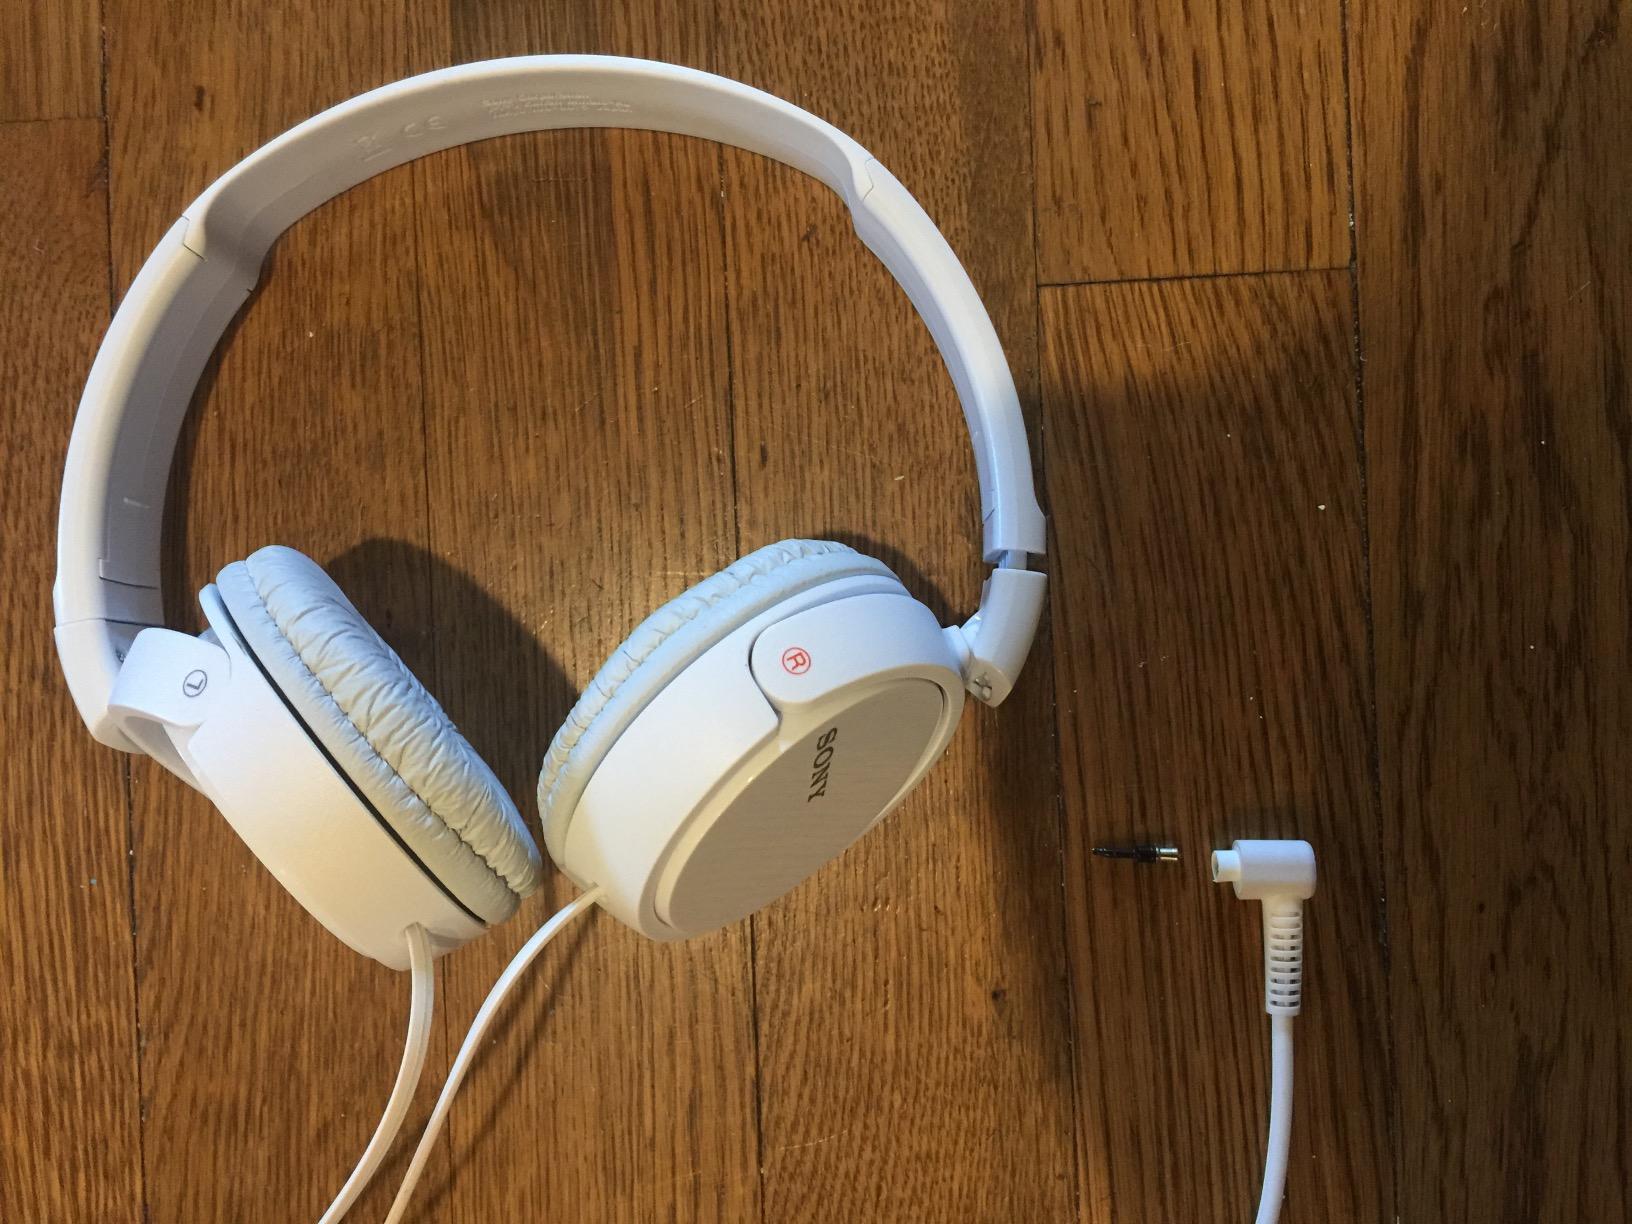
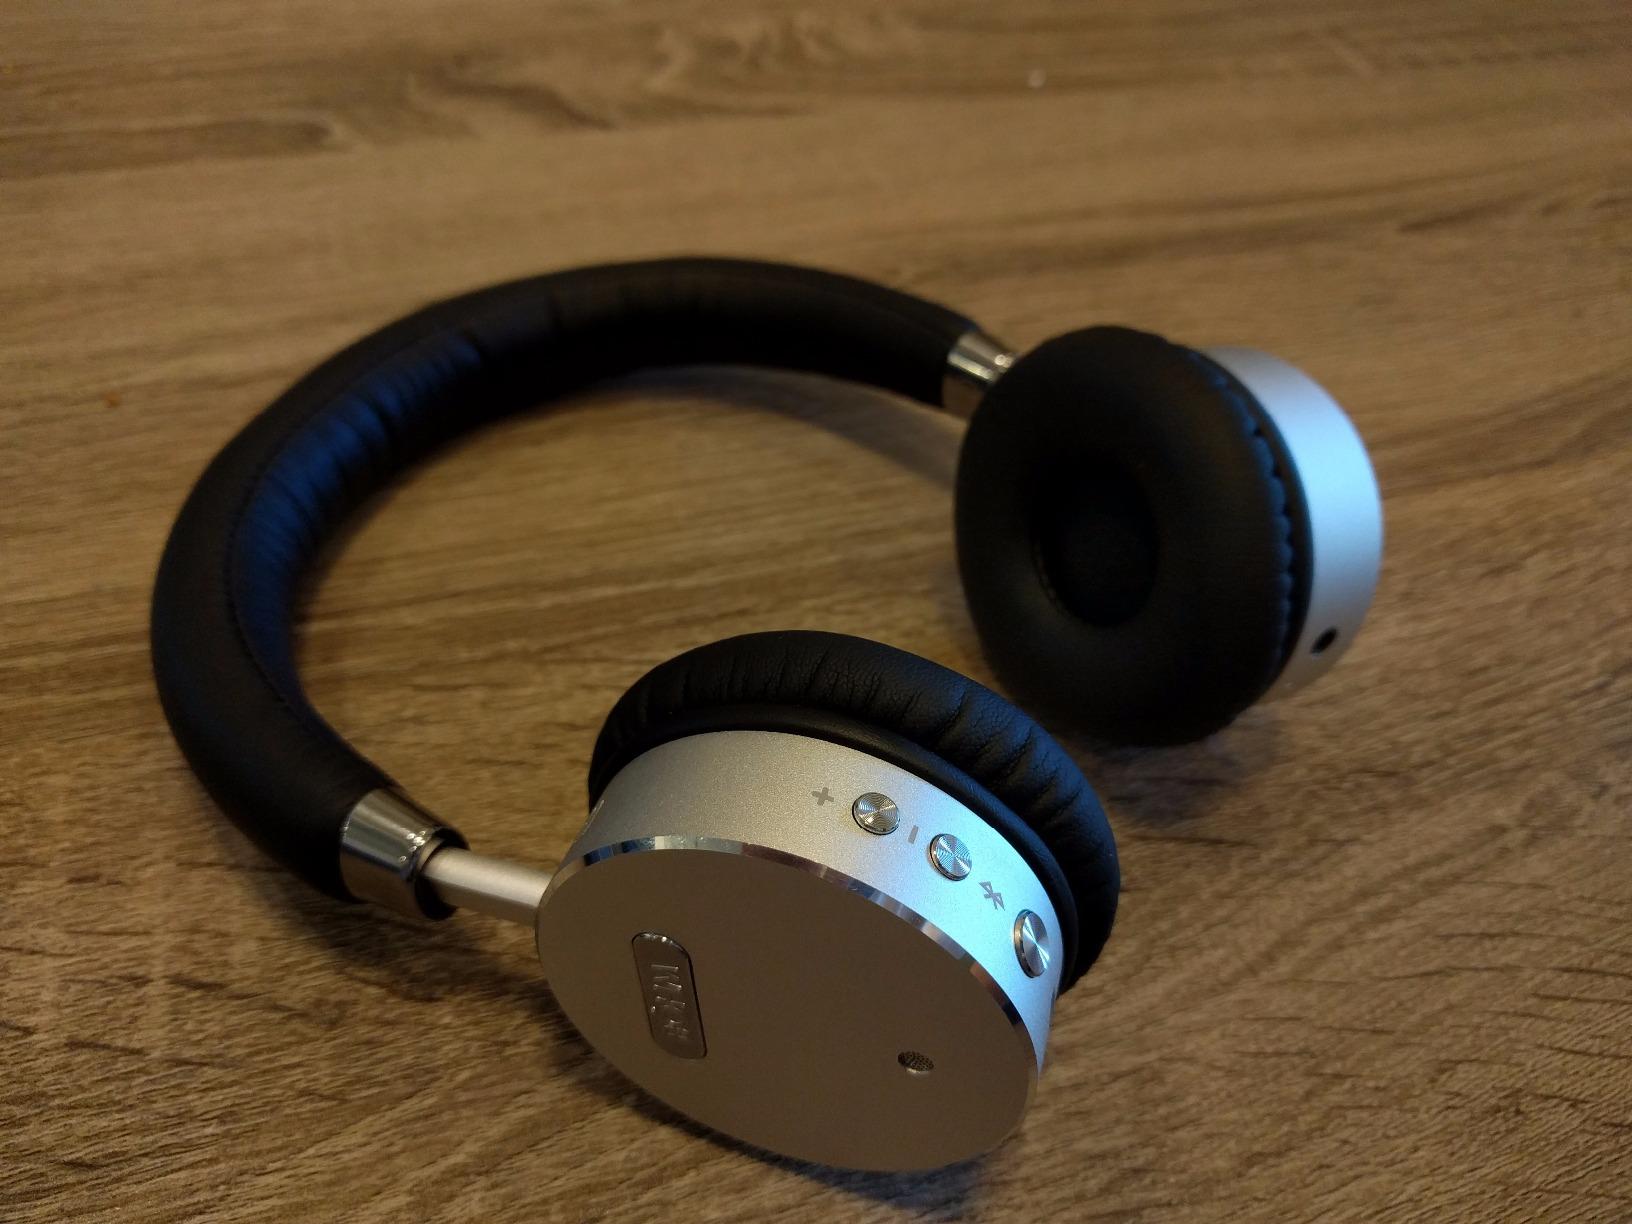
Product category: headphones
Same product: no